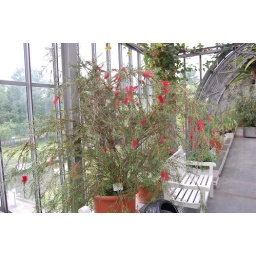
They featured some Australian plants in one of the buildings